Ælla of Northumbria

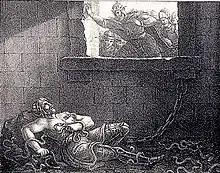
Ælle II kills Ragnar Lothbrok, illustration by Hugo Hamilton

Ælla (or Ælle or Aelle, fl. 866; died 21 March 867) was King of Northumbria, a kingdom in early medieval England, during the middle of the 9th century. Sources on Northumbrian history in this period are limited, and so Ælla's ancestry is not known, and the dating of the beginning of his reign is questionable.